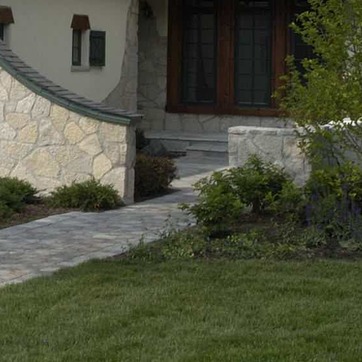
Material: brick